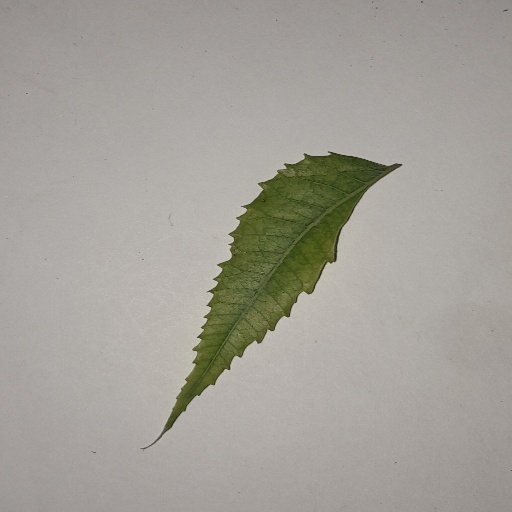
Species: Neem
Leaf condition: Yellow Leaf